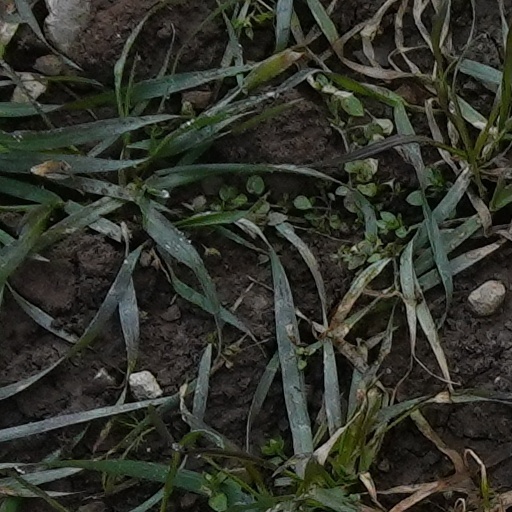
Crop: wheat